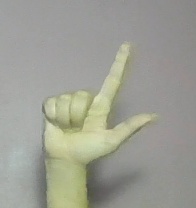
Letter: laam